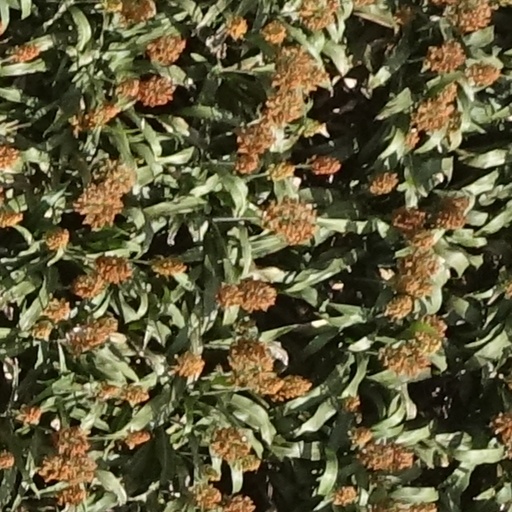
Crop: sorghum